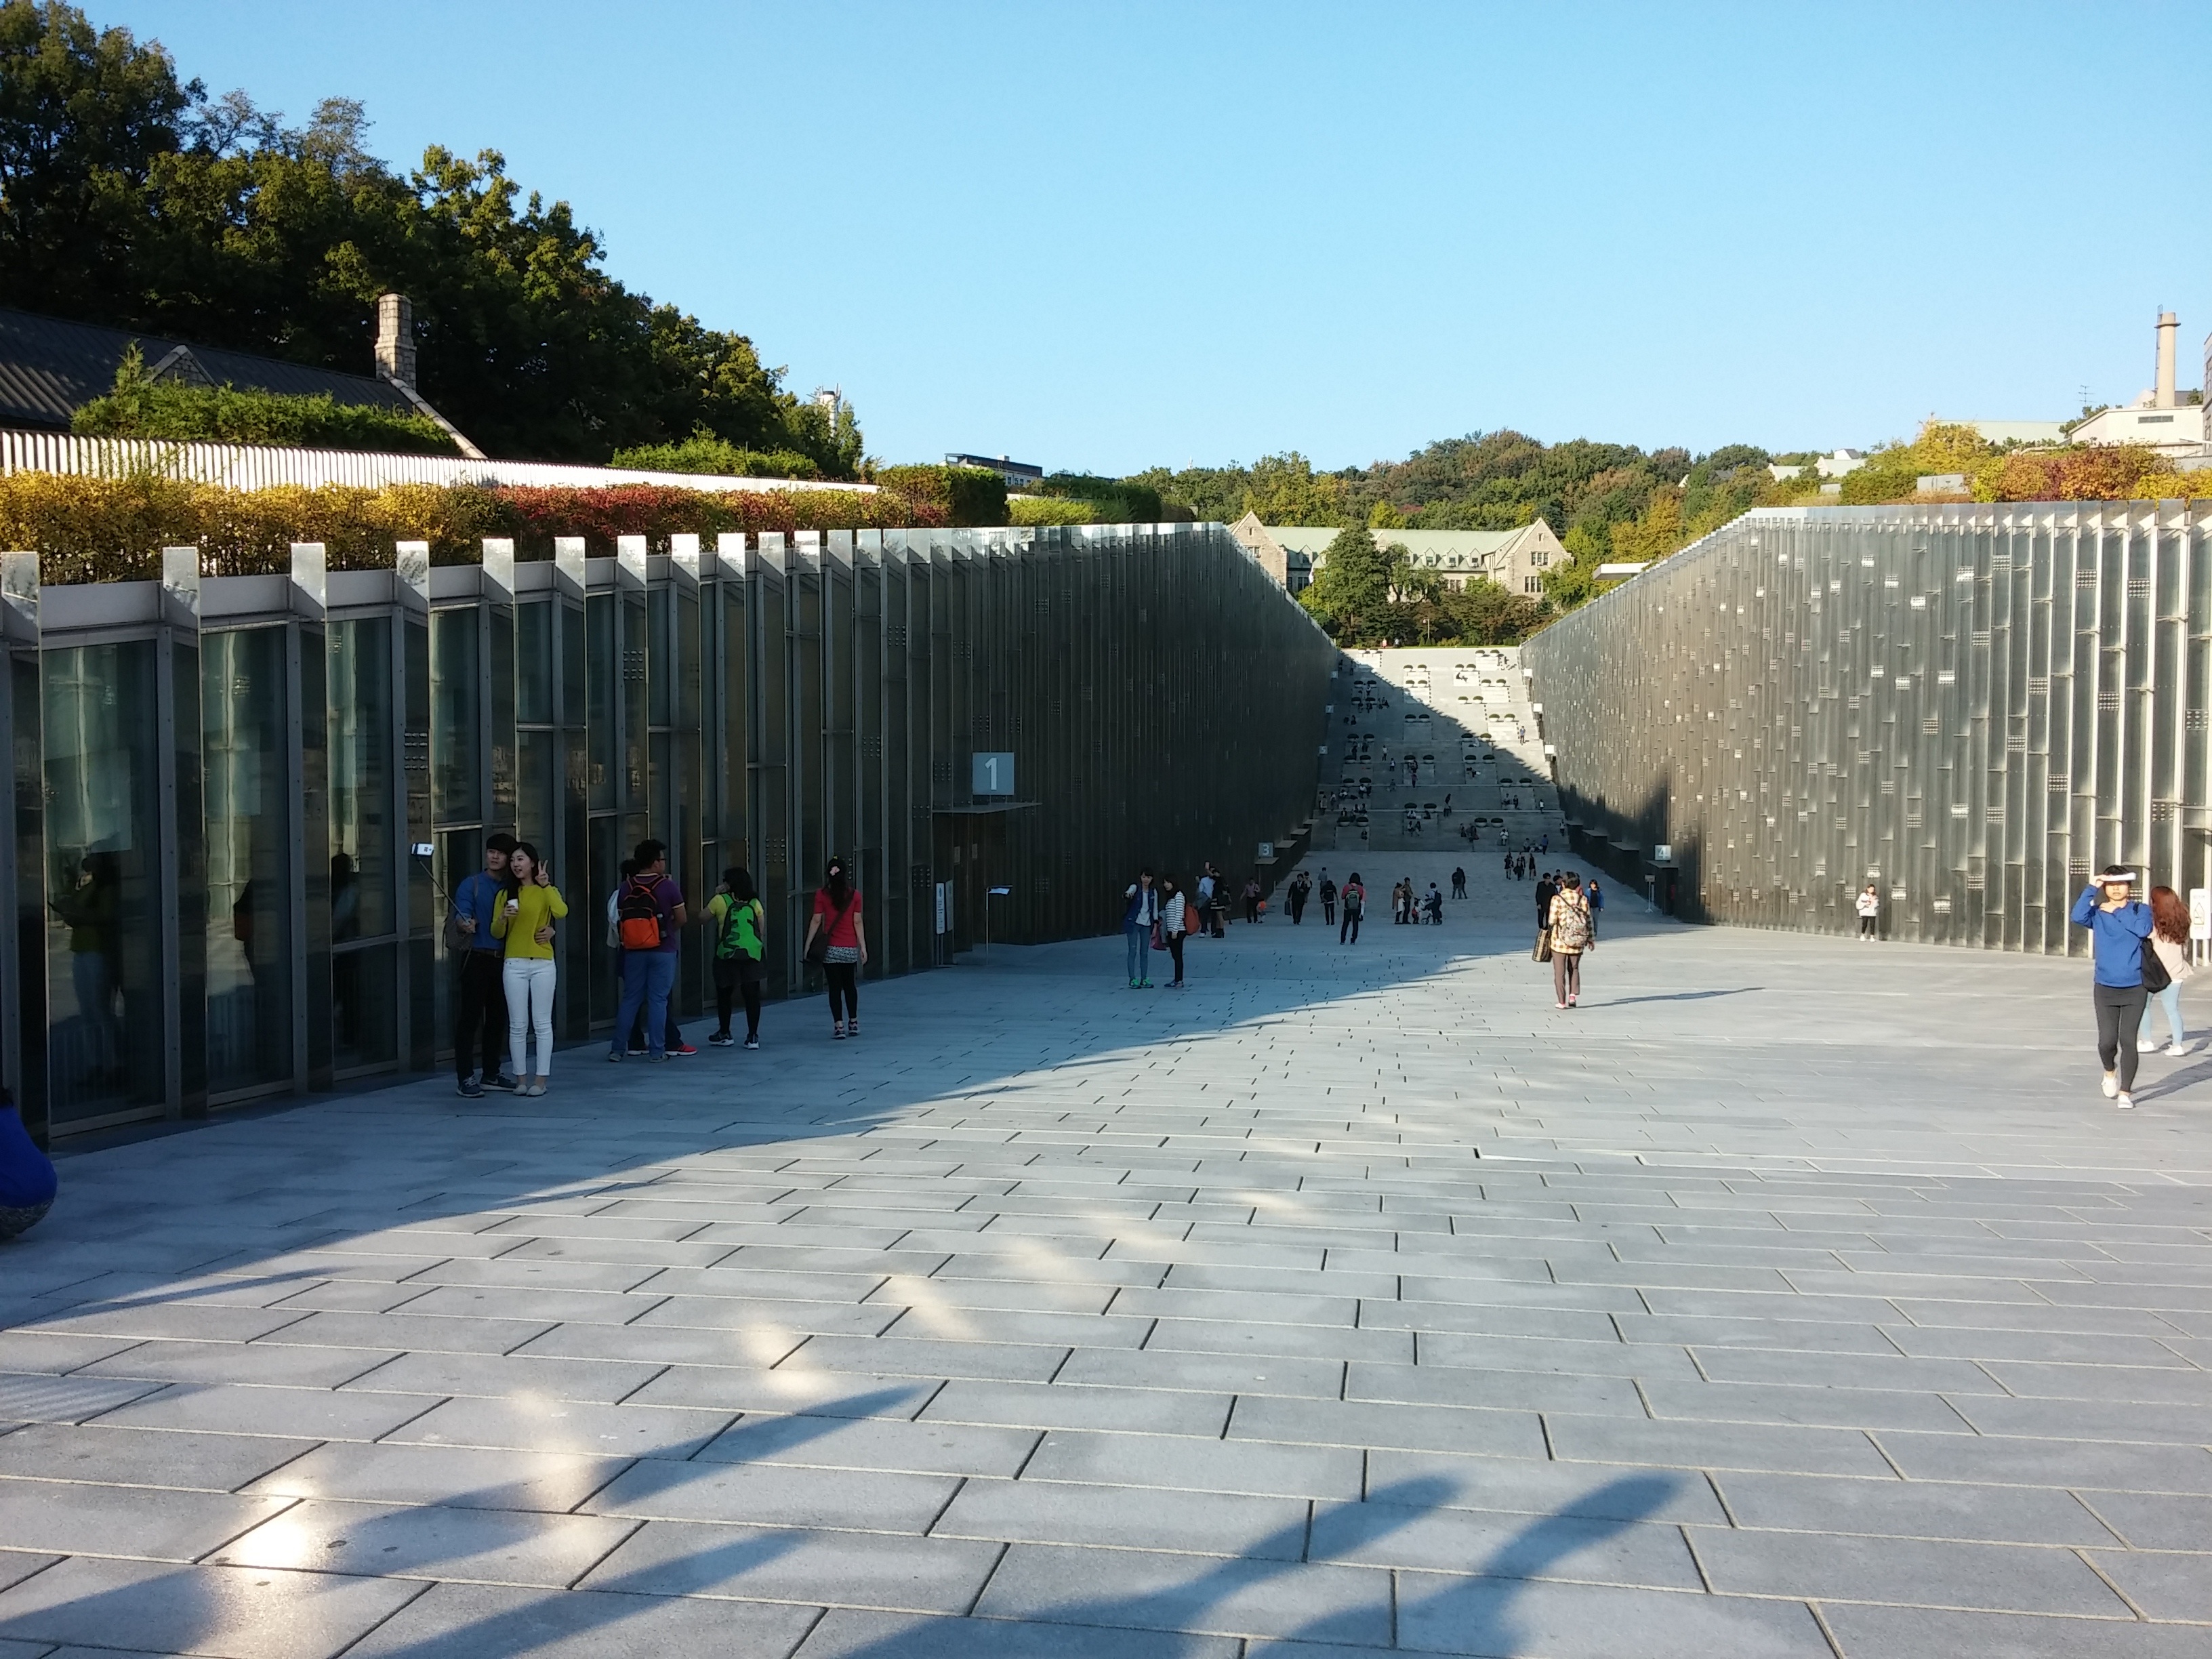
building, playground, university, town square, seoul